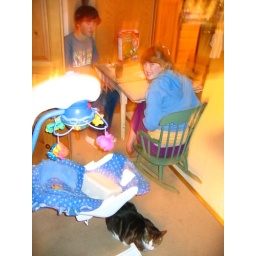
cat for scale. That is a table for infants by the way.